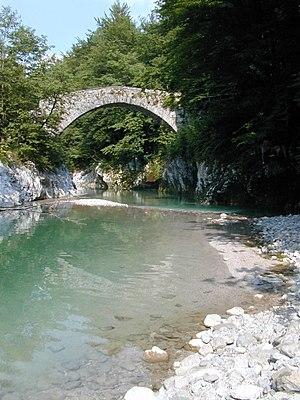
Le Natisone est le plus important cours d'eau du Frioul oriental, et le principal affluent de la rivière Torre qui se jette dans le fleuve Isonzo.